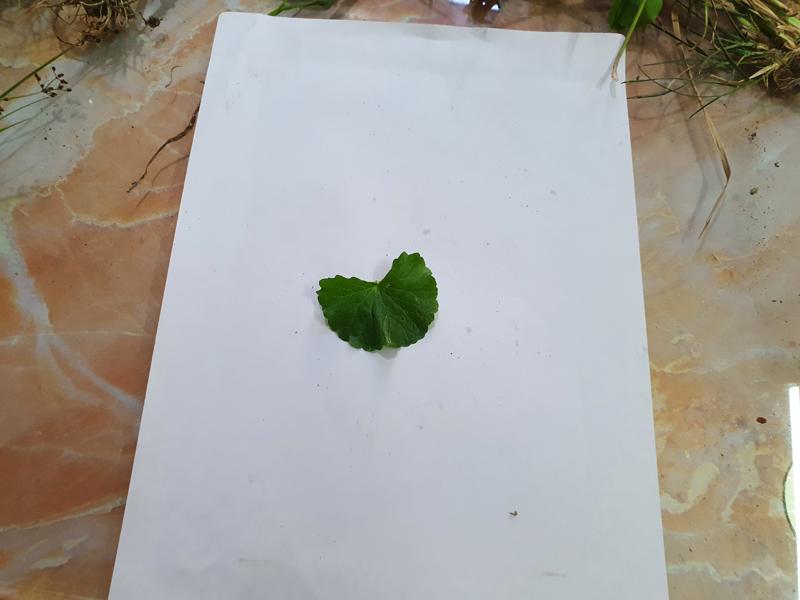
Weed species: Centella asiatica